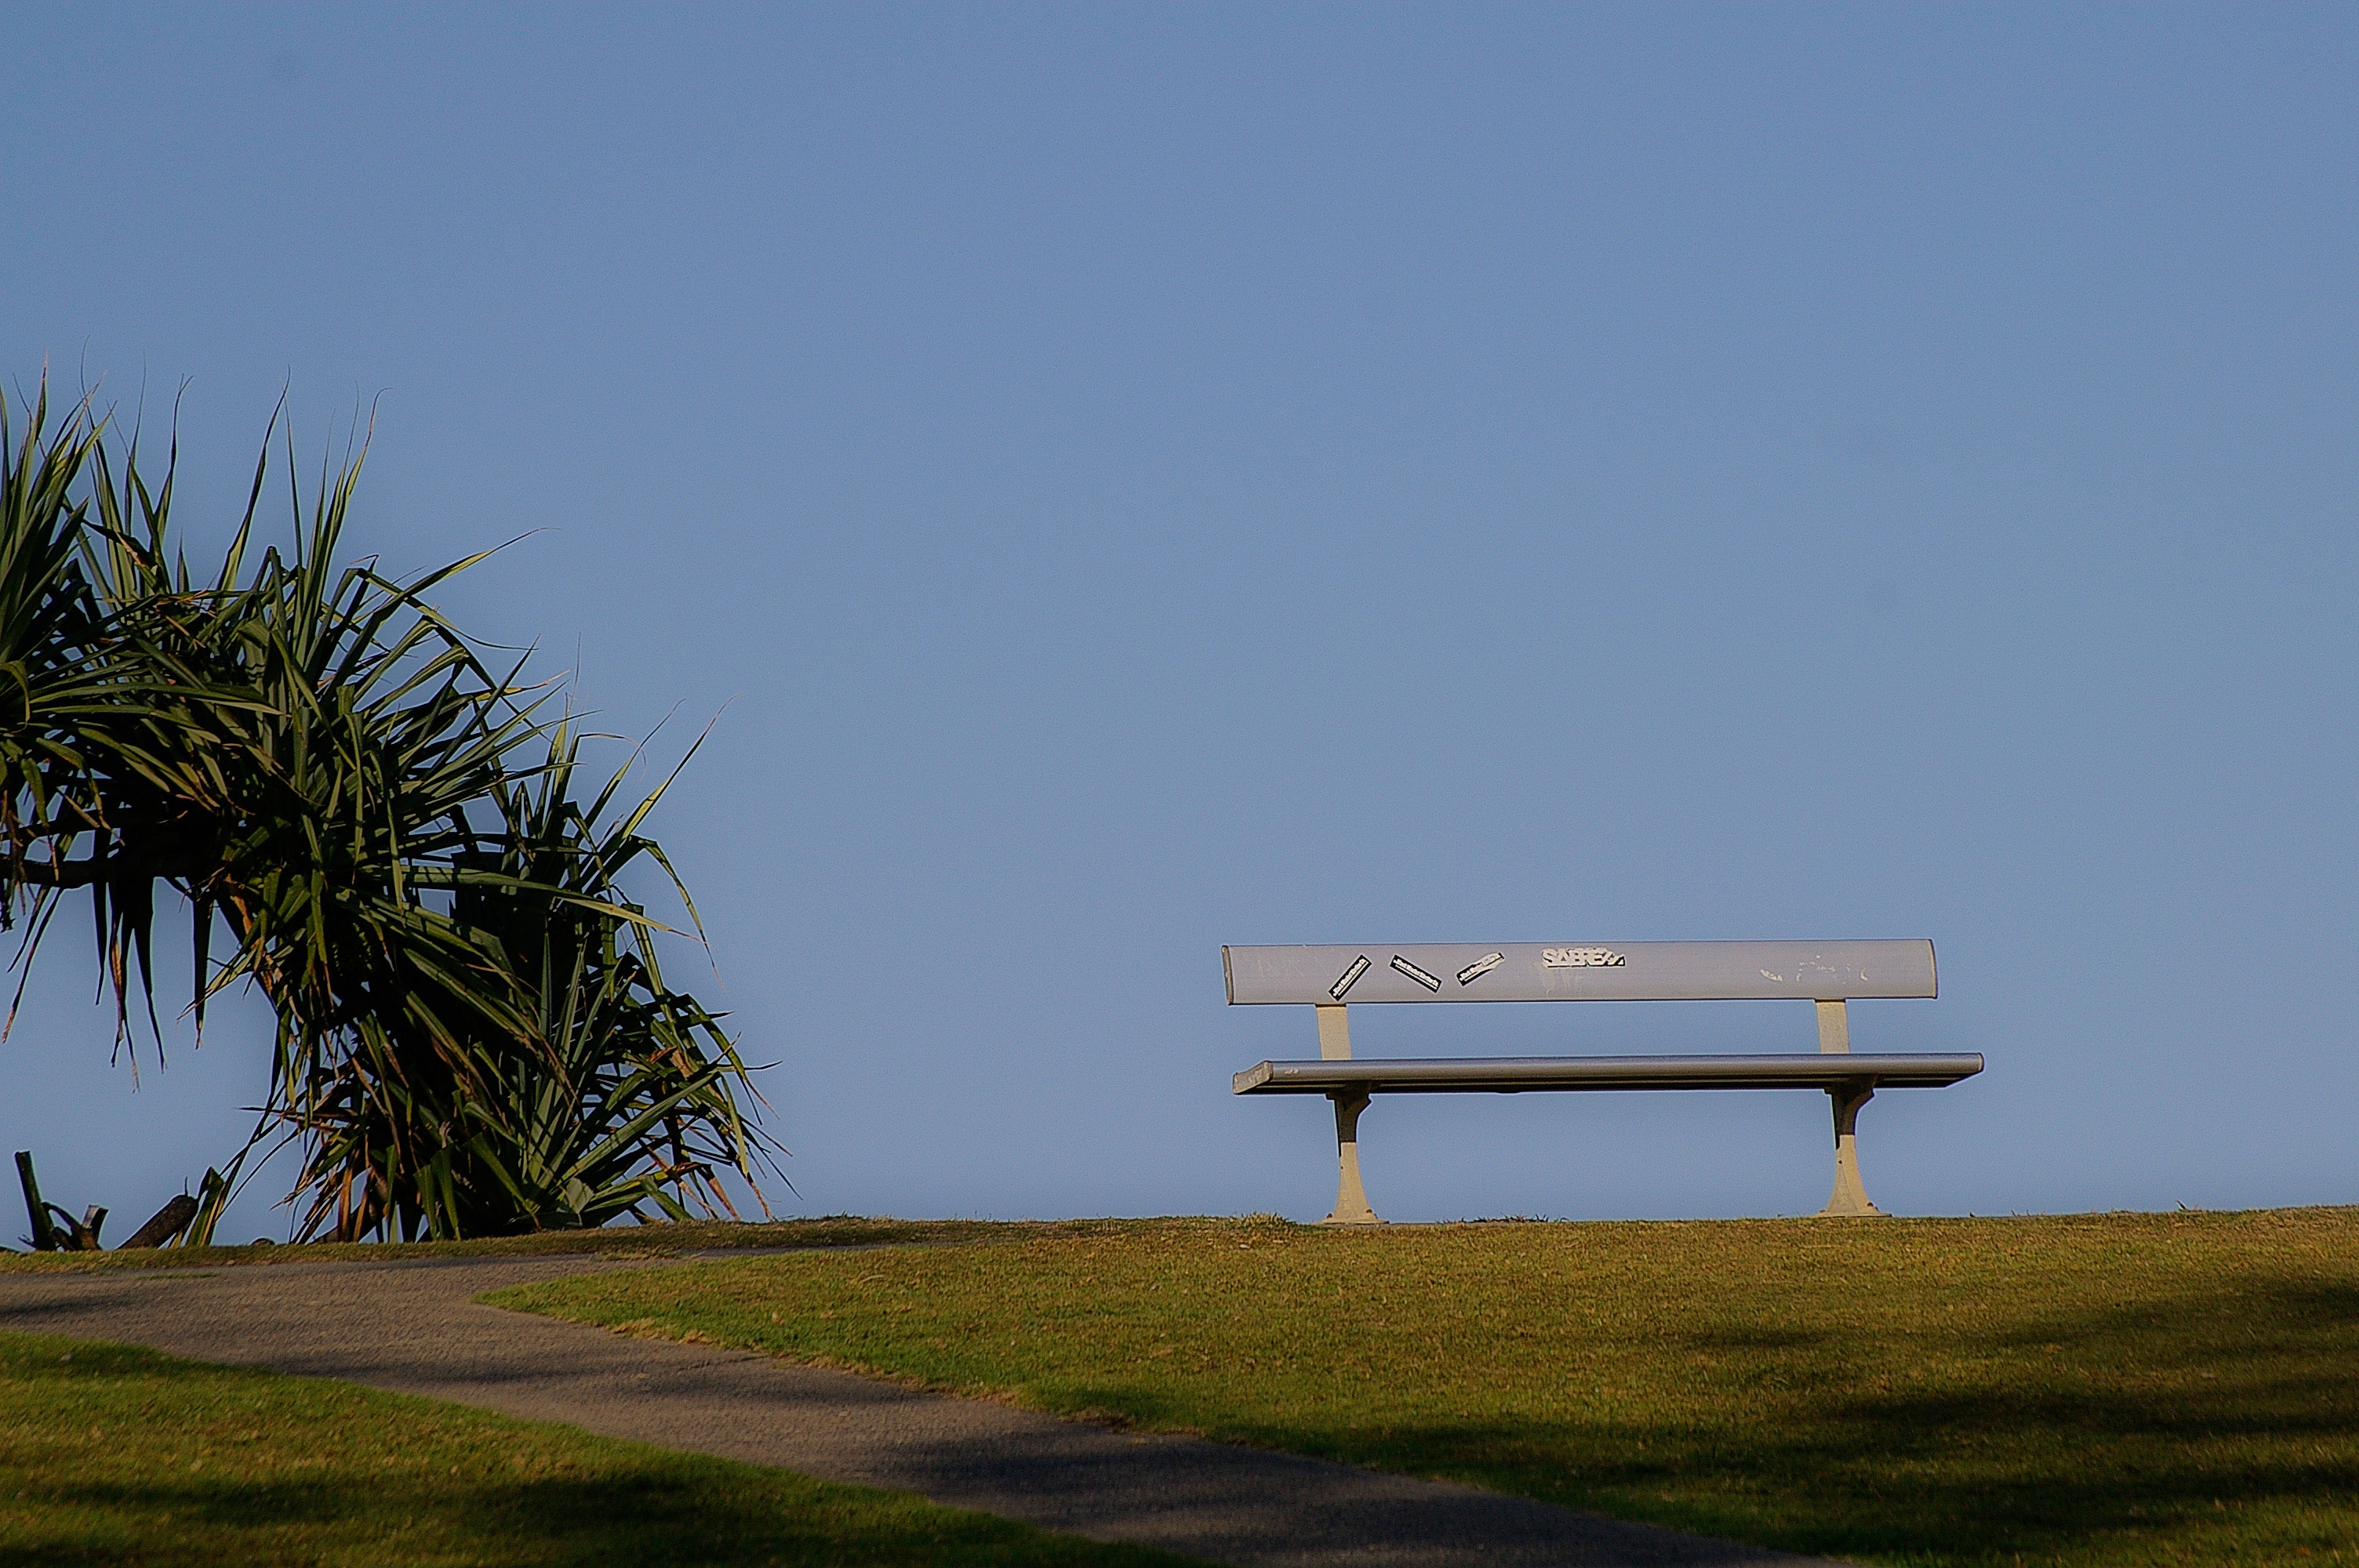
beach, landscape, sea, coast, grass, ocean, horizon, structure, sky, bench, palm tree, hill, shore, seat, wind, blue, empty, rest, golf club, atmosphere of earth